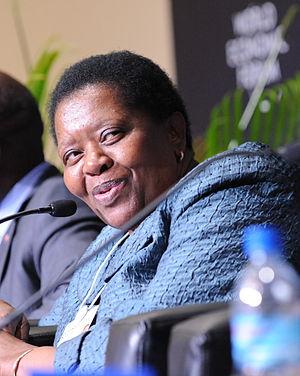
Buyelwa Patience Sonjica, née le 23 mars 1950, est une femme politique sud-africaine qui a servi en tant que Ministre de l'Environnement de mai 2009 à novembre 2010.
Les ministres de l'Eau d'Afrique du Sud sont compétents pour tous les sujets relevant de la gestion de l'accès et de la ressource en eau ainsi que des installations sanitaires.
Les ministres sud-africains de l'Énergie et des Mines sont compétents pour tous les sujets relatifs aux énergies et à l'exploitation minière.